Kenny Loggins

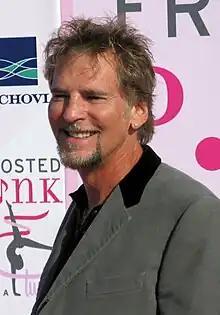
Loggins in 2008

Kenneth Clark Loggins (born January 7, 1948) is an American singer, songwriter, and guitarist. His early songs were recorded with the Nitty Gritty Dirt Band in 1970, which led to seven albums recorded with Jim Messina as Loggins and Messina from 1972 to 1977. His early soundtrack contributions date back to "A Star Is Born" in 1976, and he is known as the "King of the Movie Soundtrack". As a solo artist, Loggins experienced a string of soundtrack successes, including an Academy Award nomination for "Footloose" in 1985. "Finally Home" was released in 2013, shortly after Loggins formed the group Blue Sky Riders with Gary Burr and Georgia Middleman. He won a Daytime Emmy Award, two Grammy Awards and was nominated for an Academy Award, a Tony Award, and a Golden Globe Award.